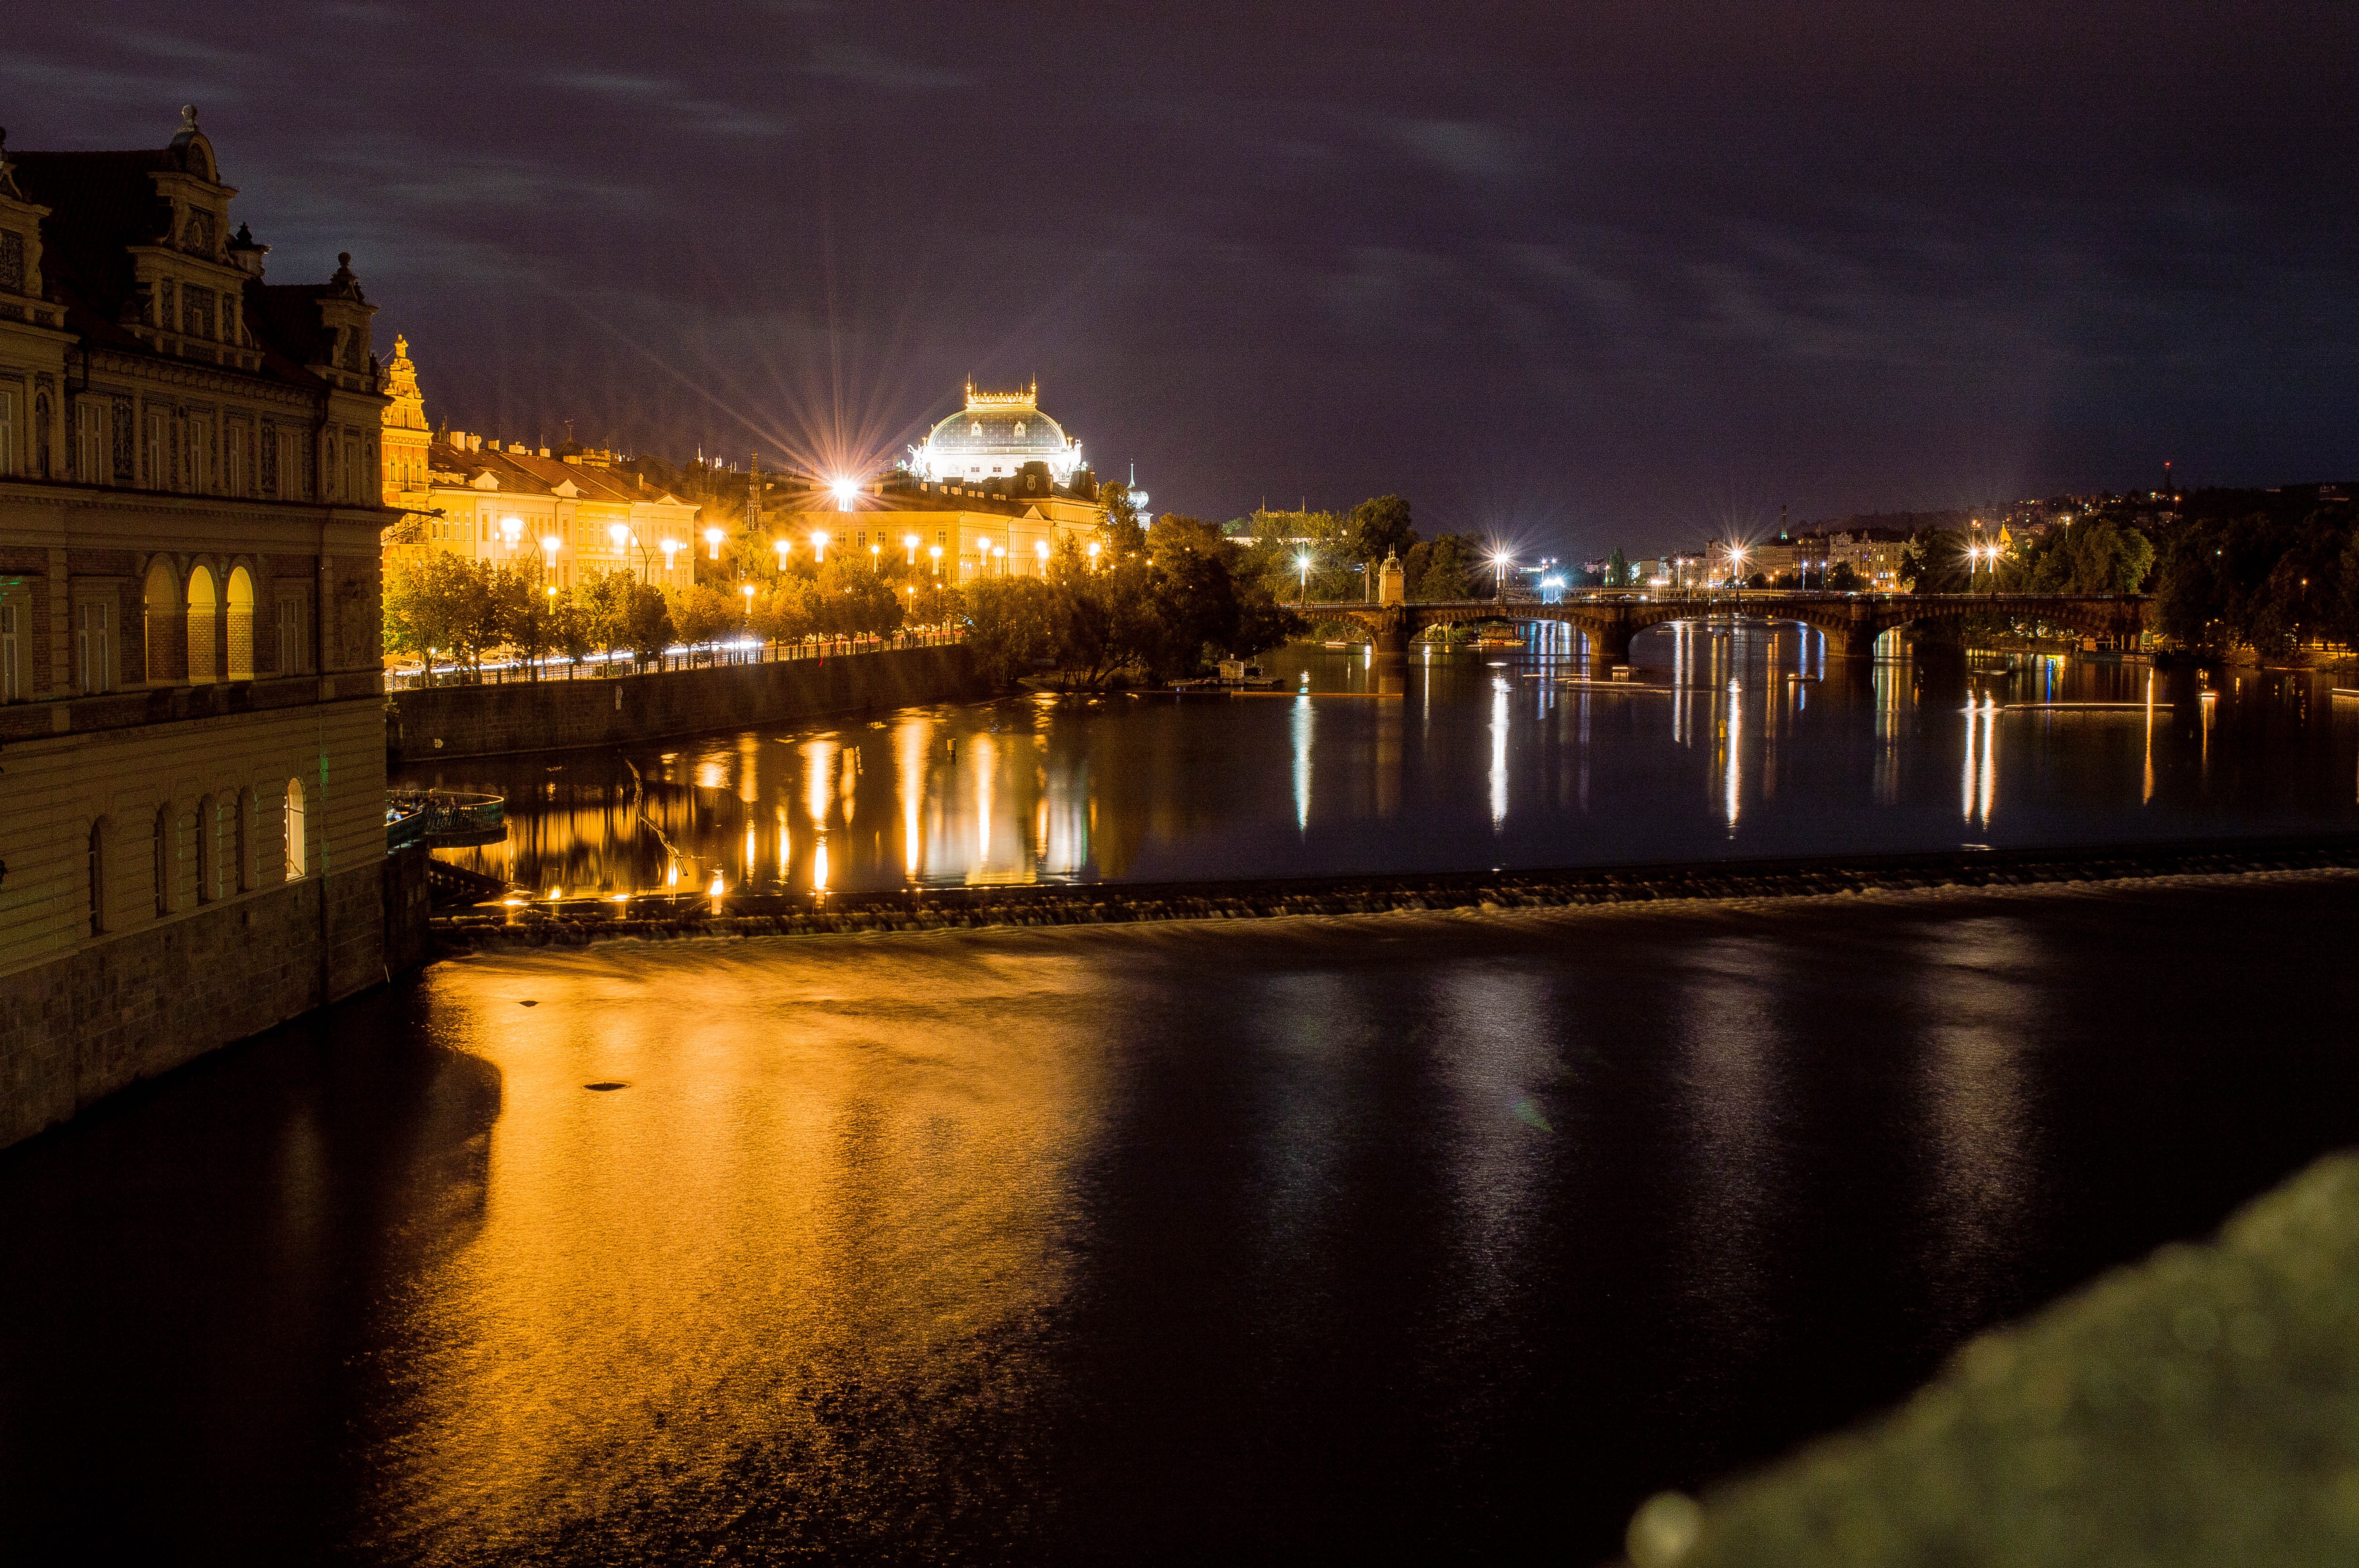
water, light, sunset, skyline, night, sunlight, morning, dawn, city, river, cityscape, dusk, evening, reflection, landmark, darkness, prague, waterway, lights, history, national theatre, urban area, charle's bridge, human settlement